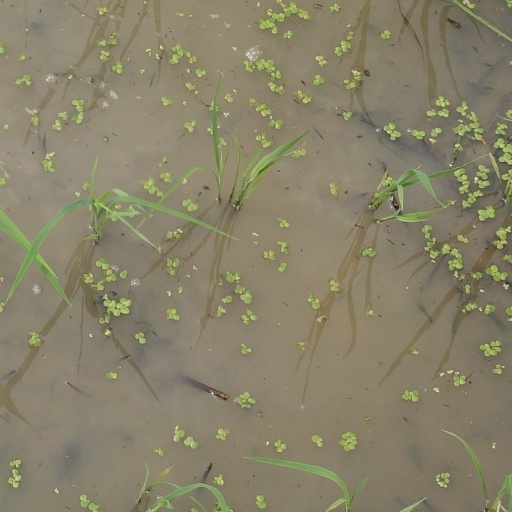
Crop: rice